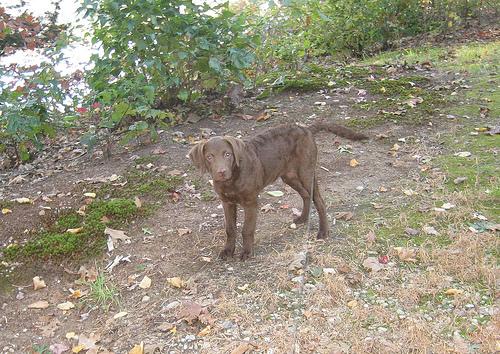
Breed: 215-n000075-Chesapeake_Bay_retriever